Ad orientem

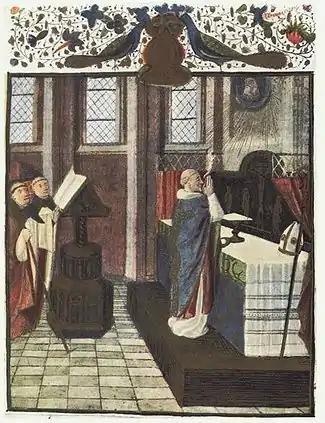
A 15th-century bishop celebrates Mass "ad orientem", facing in the same direction as the people

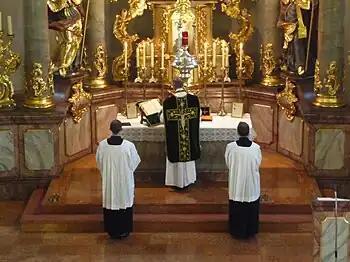
Tridentine Mass, celebrated regularly "ad orientem"

Ad orientem, meaning 'to the east' in Ecclesiastical Latin, is a phrase used to describe the eastward orientation of Christian prayer and Christian worship, comprising the preposition "ad" (toward) and "oriens" (rising, sunrise, east), participle of "orior" (to rise).